Irish Rebellion of 1798

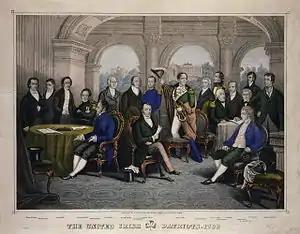
The leadership of the United Irishmen

A year later, in May 1795, a meeting of United delegates from Belfast and the surrounding market towns responded to the growing repression by endorsing a new, and it was hoped more resistant, "system of organisation". Local societies were to split so as to remain within a range of 7 to 35 members, and through baronial and county delegate committees, to build toward a provincial, and, once three of Ireland's four provinces had organised, a national, directory.